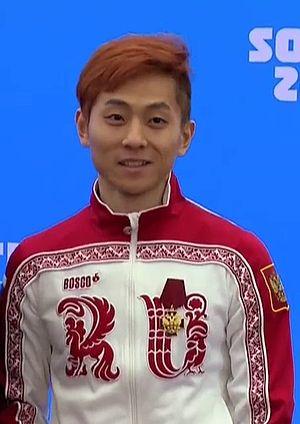
Ahn Hyun-soo, plus tard connu sous le nom de Viktor Ahn ou Victor An, est un patineur de vitesse sur piste courte sud-coréen et russe.